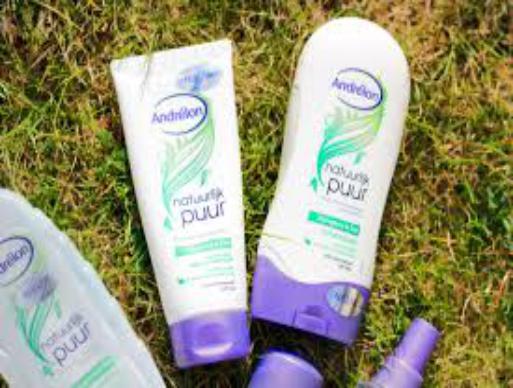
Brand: Andrelon
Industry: Necessities